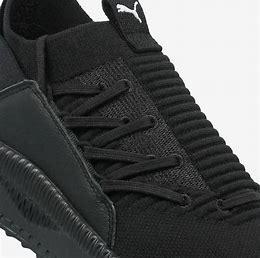
Brand: Puma
Model: Tsugi Jun